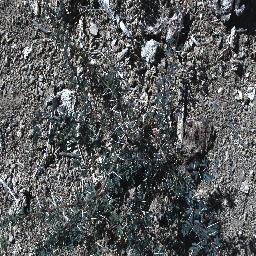
Label: prickly_acacia